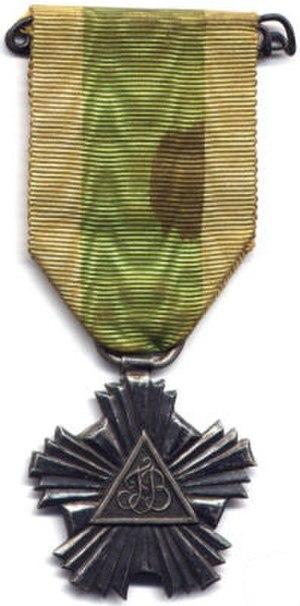
Médaille de la loge ""la Fraternité Bugeysienne"""
La Fraternité bugeysienne est le titre distinctif d'une loge maçonnique d'Ambérieu-en-Bugey dans la région naturelle du Bugey et dans le département de l'Ain.
Alexandre Bérard, né le 3 février 1859 à Lyon et mort le 20 avril 1923 à Paris, est un avocat et homme politique français.